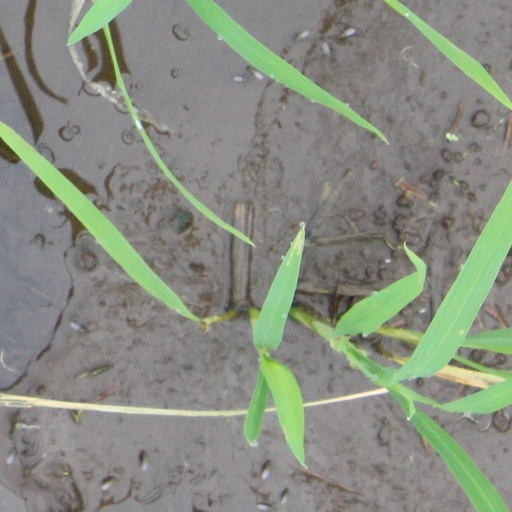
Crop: rice